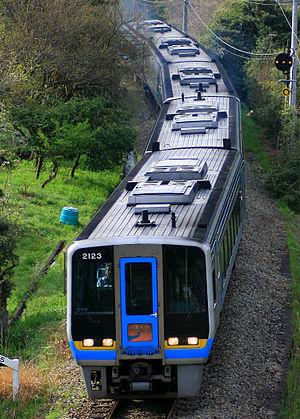
Le Nanpū est un train express exploité par les compagnies JR West, JR Shikoku et Tosa Kuroshio Railway, qui roule d'Okayama à Kōchi.
L'Ashizuri est un train express existant au Japon et exploité par les compagnies JR Shikoku et Tosa Kuroshio Railway qui roule de Kōchi à Sukumo en passant par Shimanto.
Le Shimanto est un train express existant au Japon et exploité par les compagnies JR Shikoku et Tosa Kuroshio Railway qui roule de Takamatsu à Sukumo en passant par Kōchi. Son nom lui vient du fleuve du même nom s'écoulant à l'intérieur de la préfecture de Kōchi.